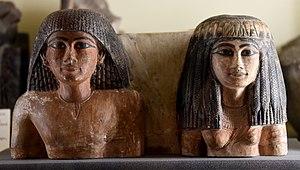
Le musée Petrie d'archéologie égyptienne est un musée égyptologique britannique fondé à Londres à la fin du XIXᵉ siècle.